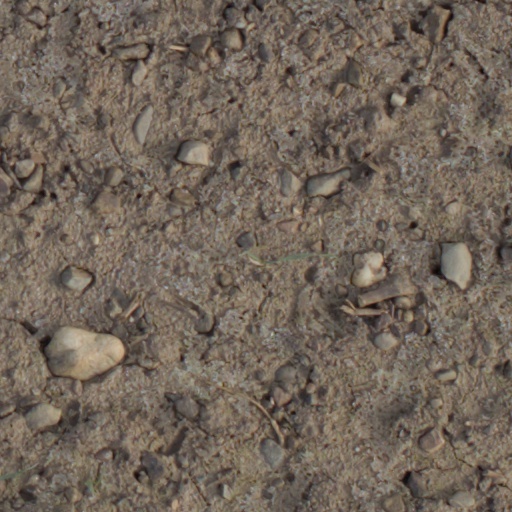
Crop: wheat